Flor (band)

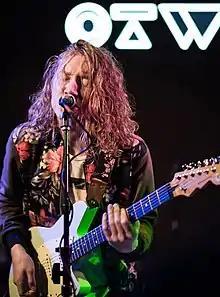
Zach Grace of Flor performing in 2018

Flor (stylized as flor) (previously Sunderland) is an American indie pop band formed in Hood River, Oregon in 2014. The band currently consists of Zach Grace (lead vocals, guitar, keyboards), and Kyle Hill (drums).